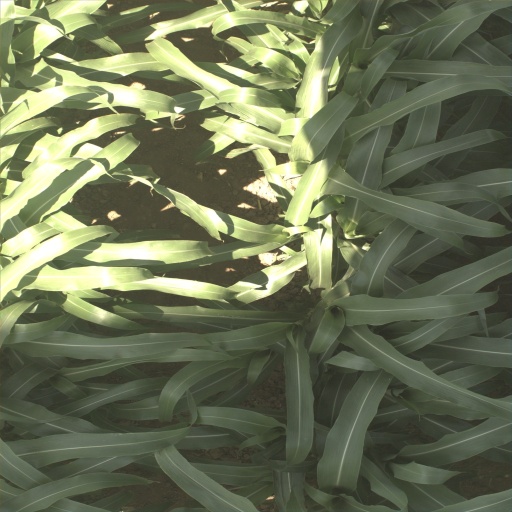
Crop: sorghum